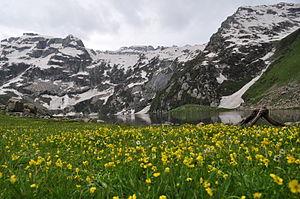
Le Jammu-et-Cachemire était un État du nord de l'Inde. Situé principalement dans les montagnes de l'Himalaya, le Jammu-et-Cachemire était frontalier de l'Himachal Pradesh et du Pendjab au sud, de la Chine au nord-est et est séparé des territoires contrôlés par le Pakistan par la Ligne de contrôle.